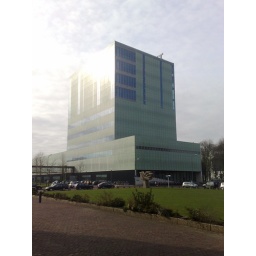
Een dag-excursie, georganiseerd door Cheops, in het (uiteindelijk niet zo) zonnige zuiden van Nederland: Eindhoven!